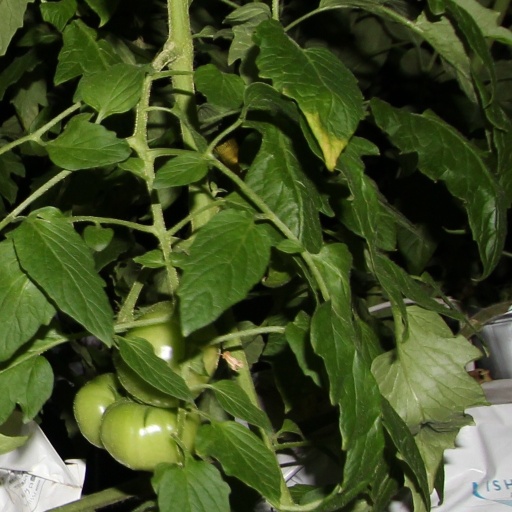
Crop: tomato